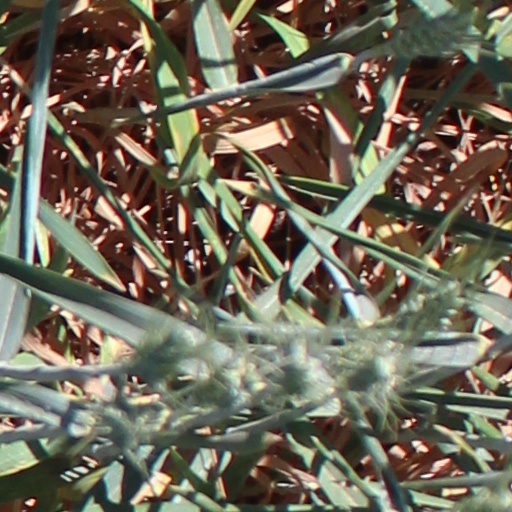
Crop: wheat